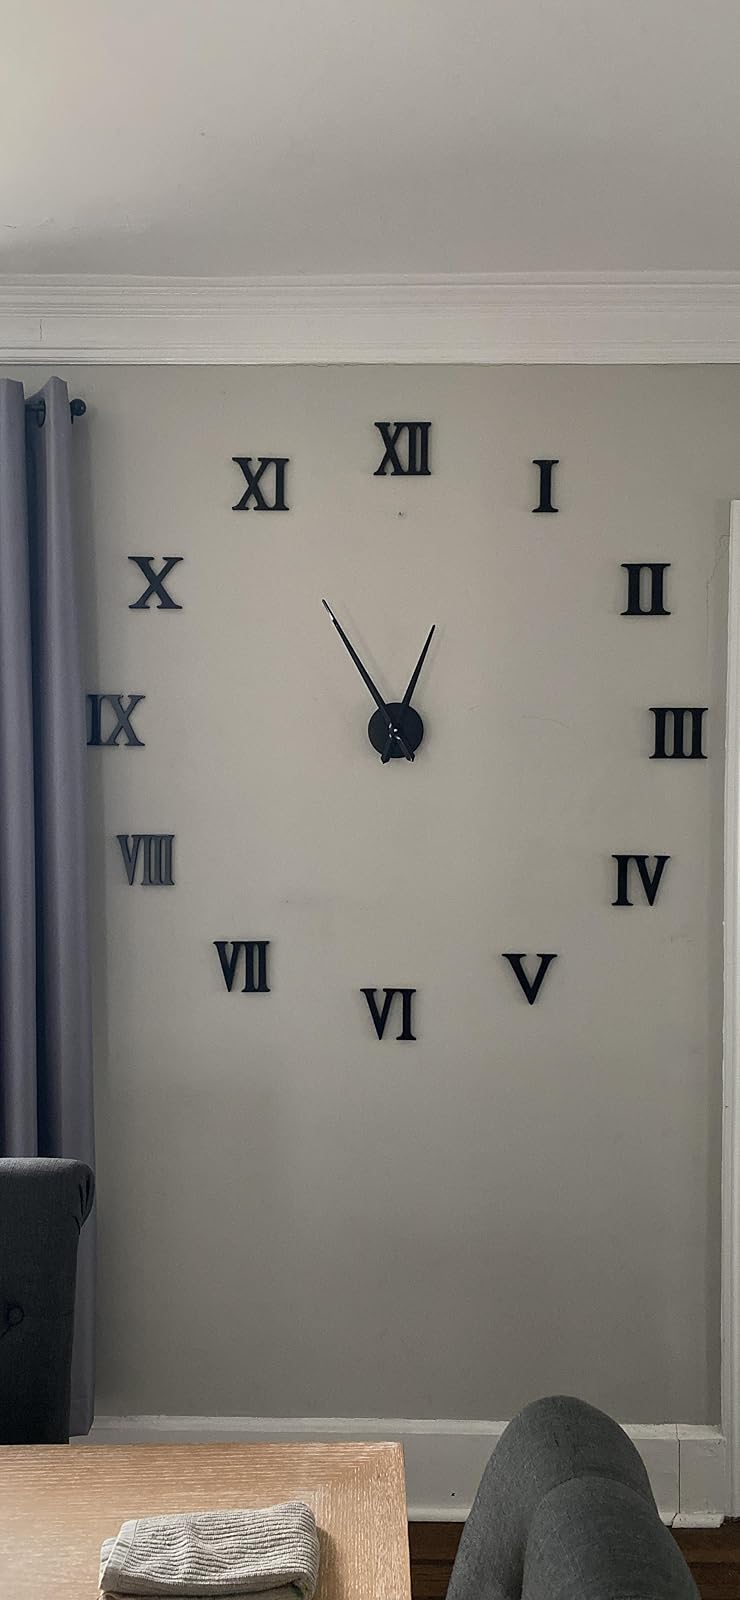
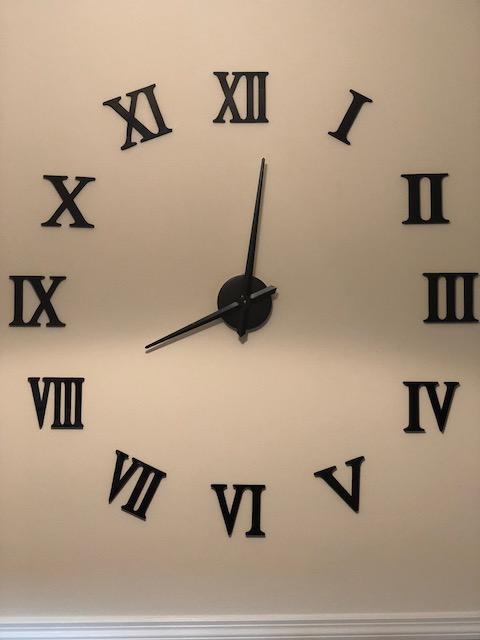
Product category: clock
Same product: yes